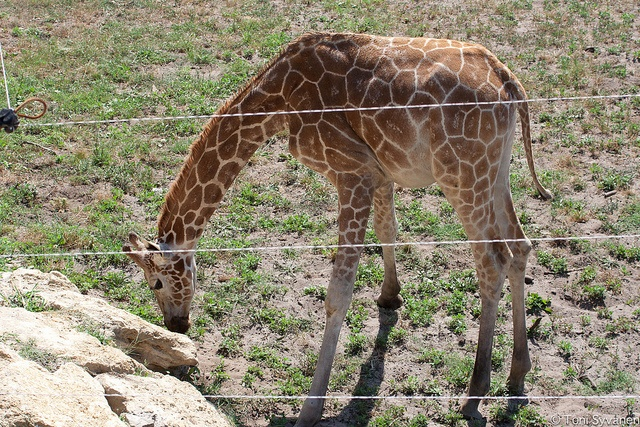
A giraffe eating grass on the field during the day.
A giraffe standing behind a wire fence on a grass covered field.
A giraffe behind a fence with its head down eating grass.
A young giraffe behind a fence eating grass.
A giraffe behind a wire fence with his head down.